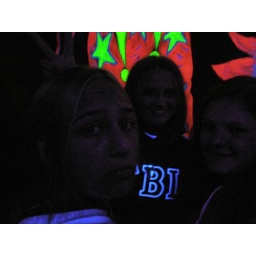
This is in the Haunted house waiting for the balls to fall!